Downtown Commercial District (Lexington, Kentucky)

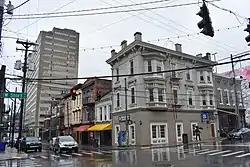
The Downtown Commercial District in 2019

The Downtown Commercial District in Lexington, Kentucky, includes 70 contributing properties, some dating from the early 19th century. Most sites are commercial buildings, but the district also features a courthouse, two monuments, a camel sculpture, a drinking fountain, and a clock. Various architectural styles are represented, including Federal, Greek Revival, Italianate, Victorian, Queen Anne, Richardsonian Romanesque, Beaux Arts, and Modern. Architects include Gideon Shryock, Benjamin Henry Latrobe, H.L. Rowe, Frankel & Curtis, and McKim, Mead & White. Also included within the district are 17 noncontributing properties. The Downtown Commercial District was added to the National Register of Historic Places in 1983.